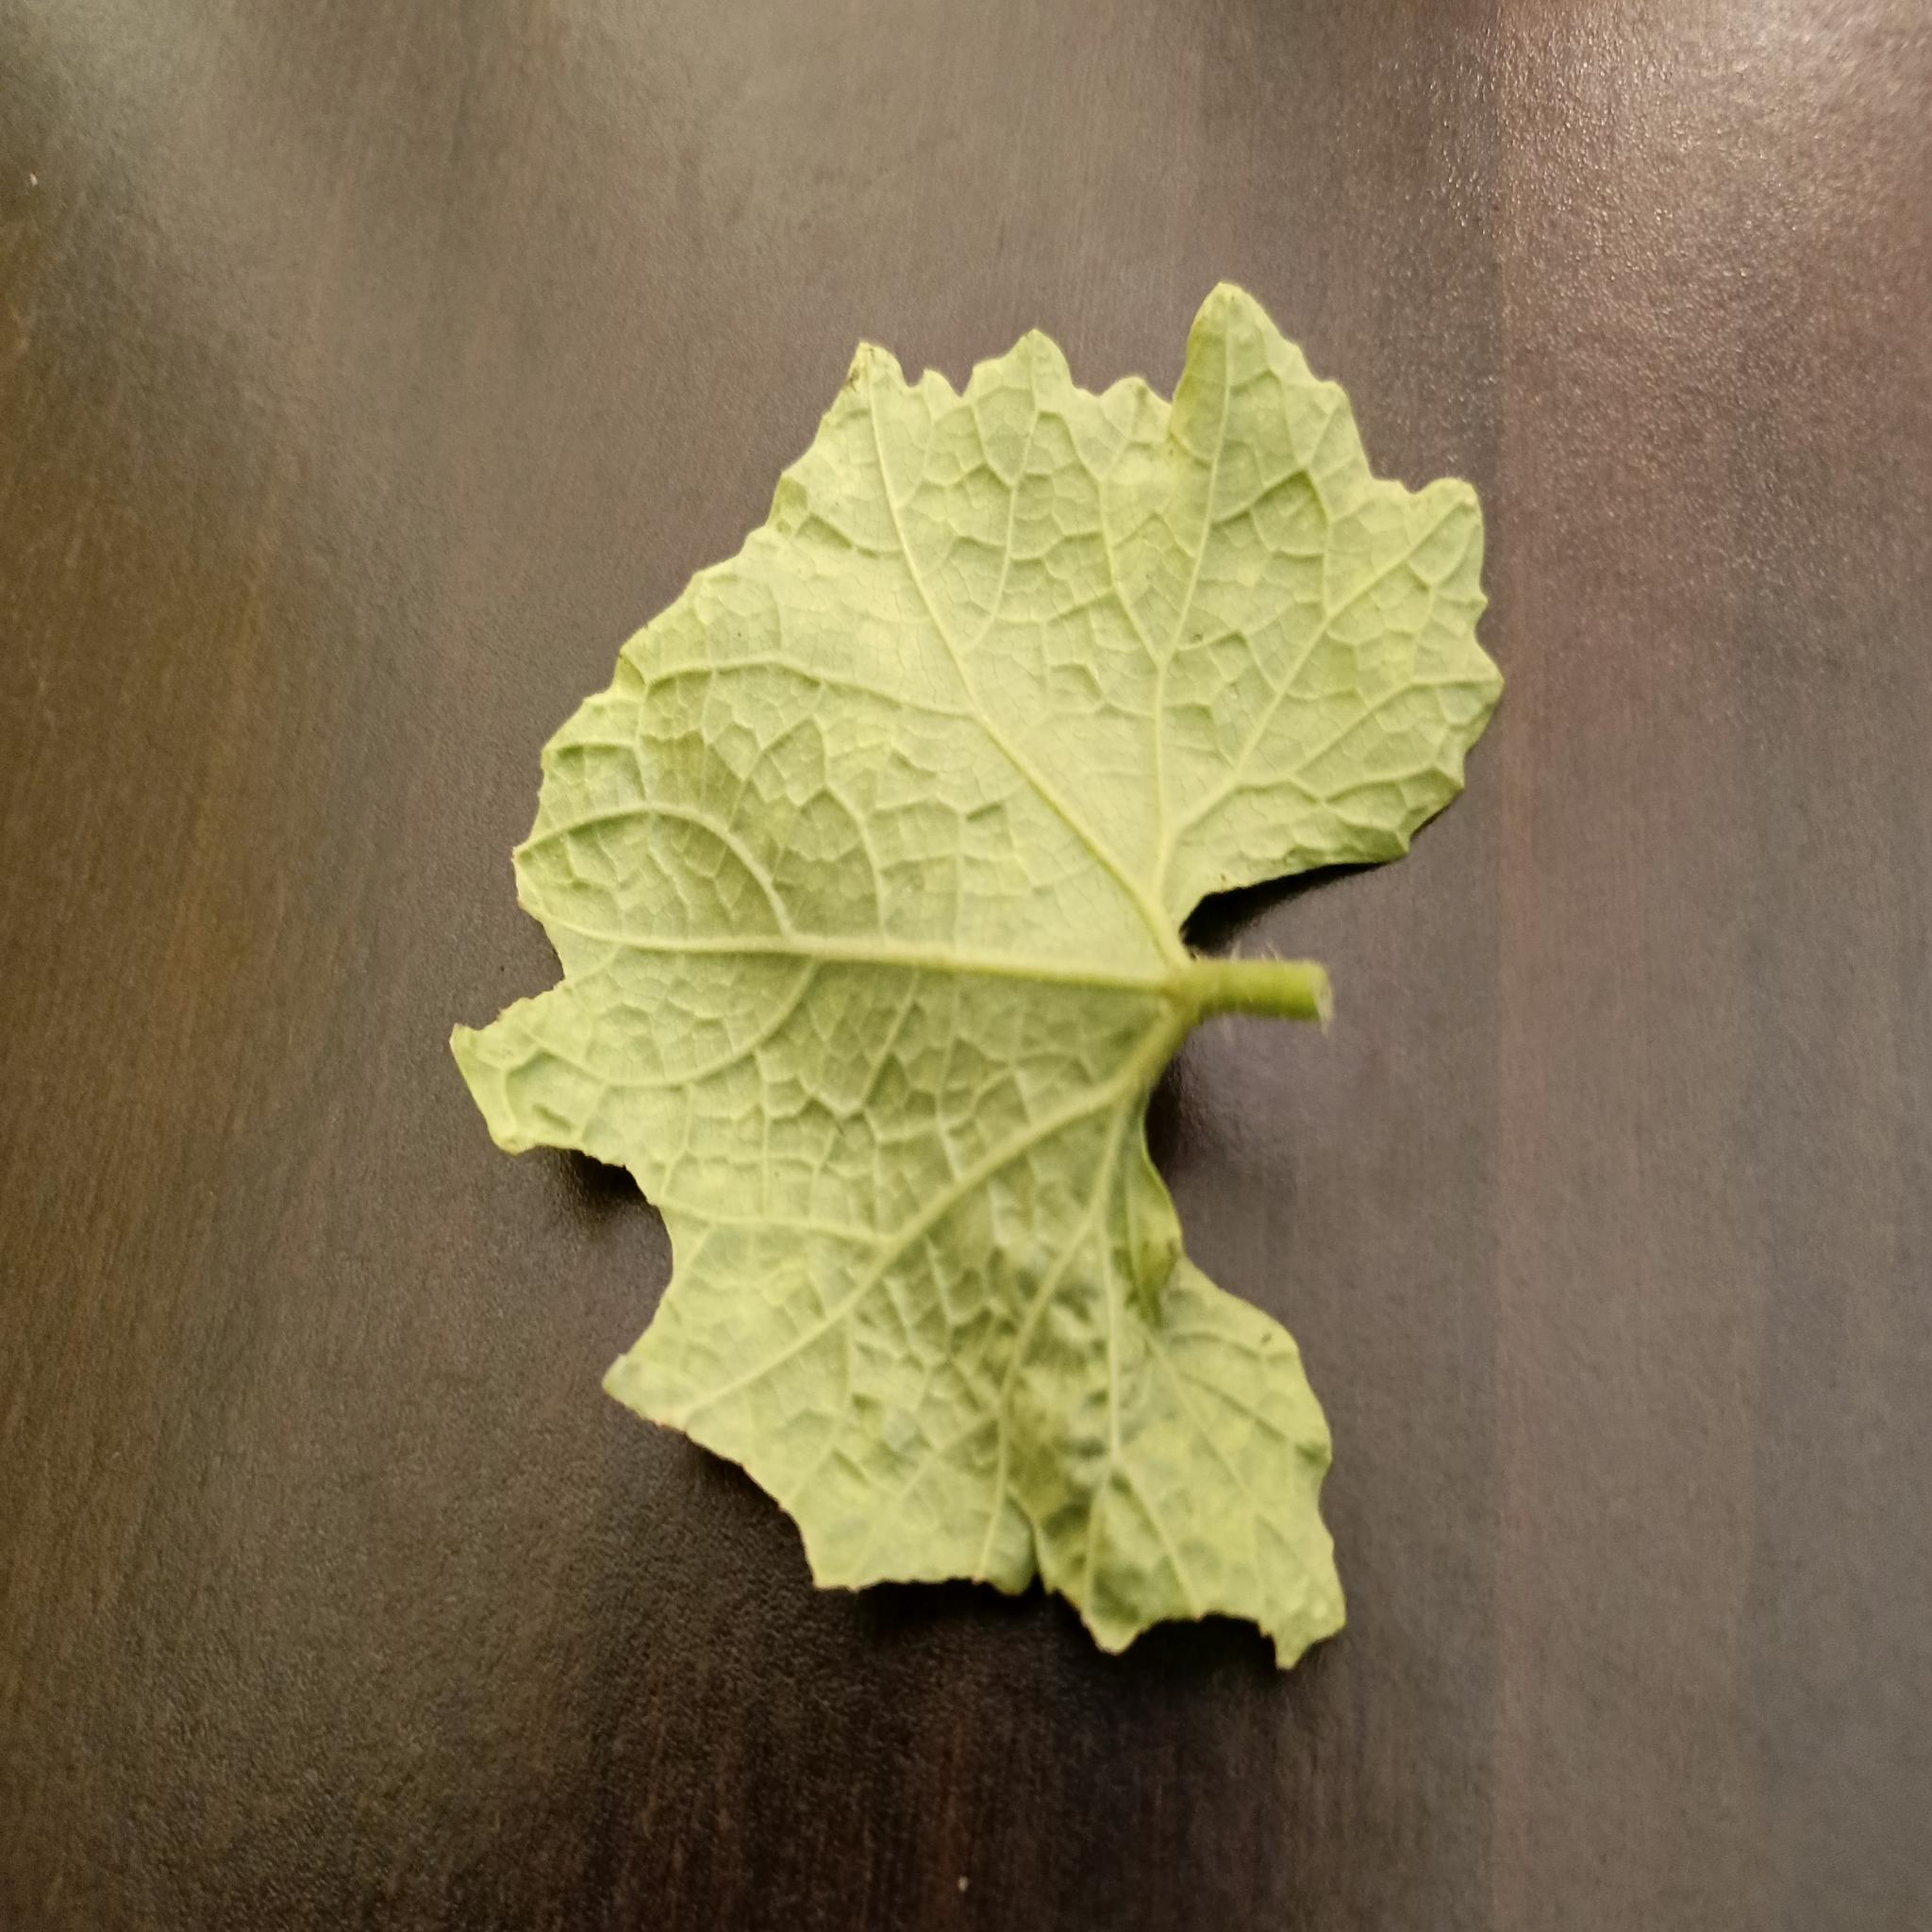
Label: Downy mildew